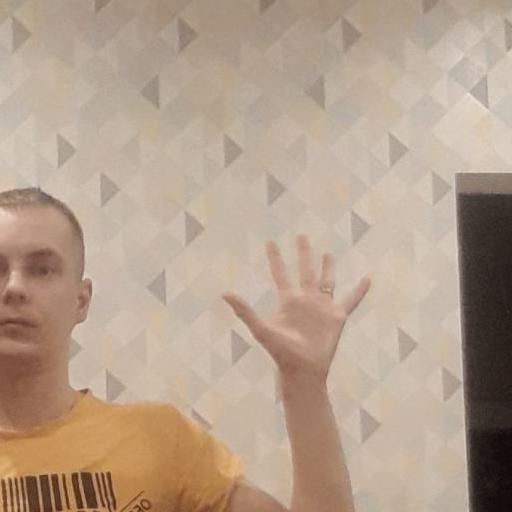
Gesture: palm